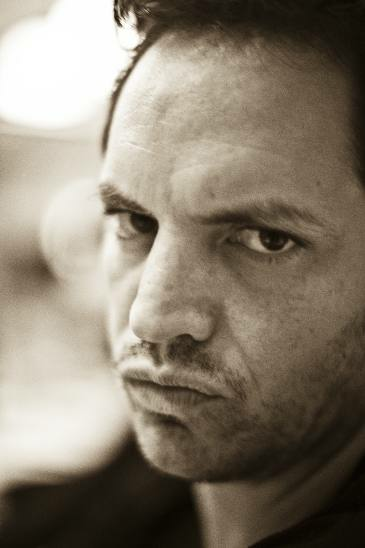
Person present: Yes